VA-154 (U.S. Navy)

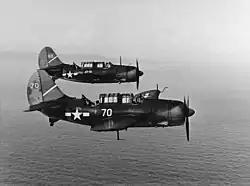
Two SB2C "Helldiver" dive bombers in flight in 1943. VA-154 flew similar aircraft.

VA-154 was an Attack Squadron of the United States Navy. It was established as Bombing Squadron VB-153 on 26 March 1945, redesignated as VA-15A on 15 November 1946, and finally designated as VA-154 on 15 July 1948. In October 1945, the squadron participated in a 1,200-plane flyover of New York City in honor of Navy Day. The squadron was disestablished on 1 December 1949.